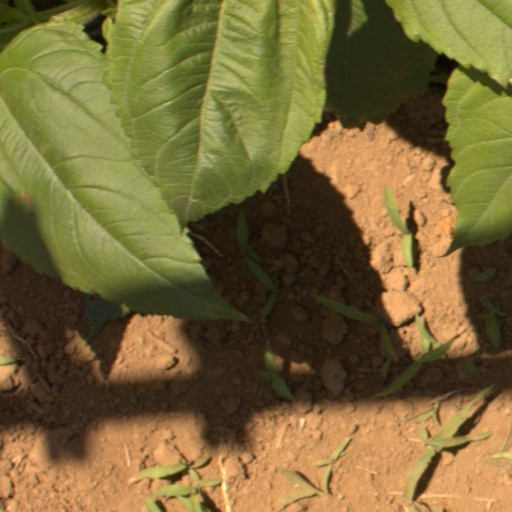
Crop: Jerusalem artichoke